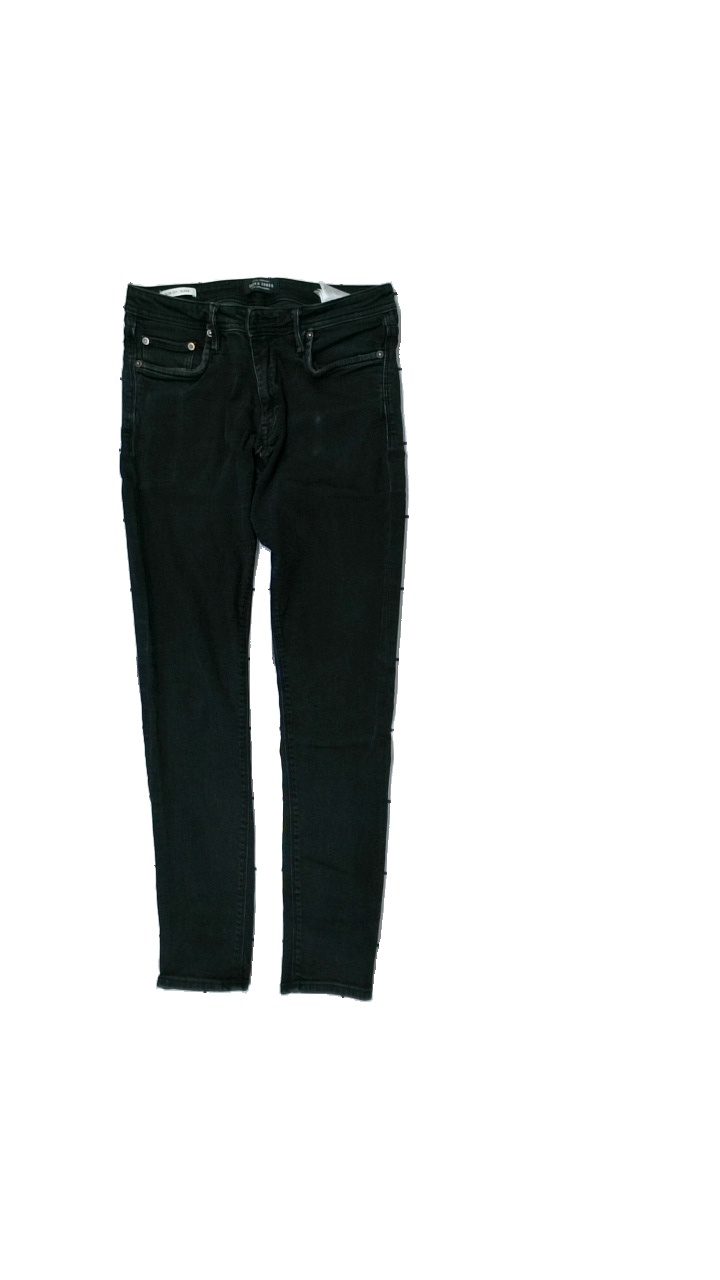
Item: Jeans (Ladies)
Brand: Jack And Jones
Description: jeans
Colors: Black
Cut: Tight
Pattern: Logo print
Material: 98% bomull 2% elastan
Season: All
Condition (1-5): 2
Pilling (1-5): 5
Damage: hål
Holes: Major
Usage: Export
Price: <50